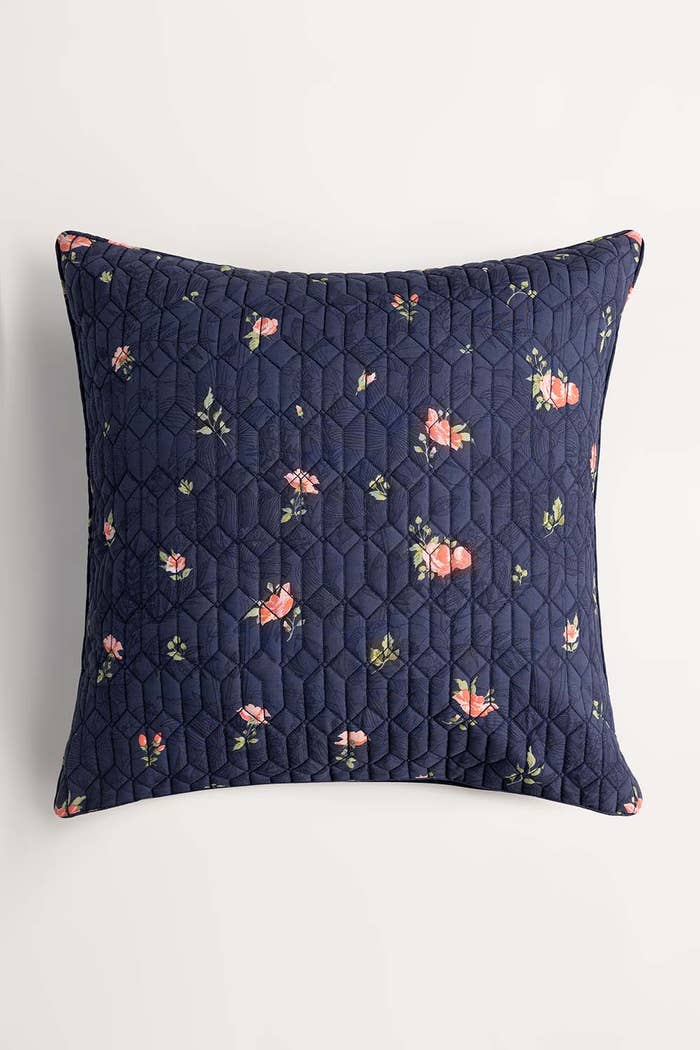
navy floral quilted pillow